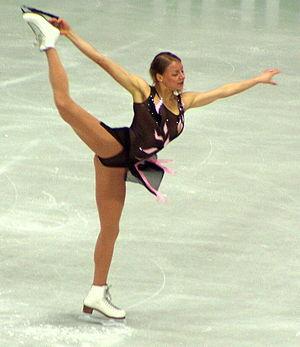
Viktoria Volchkova, née le 30 juillet 1982 à Leningrad, est une patineuse artistique russe.